Culpeper County, Virginia

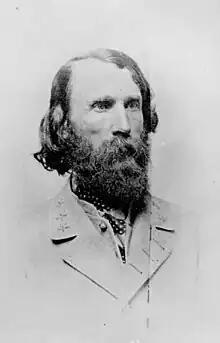
A. P. Hill is buried in Culpeper, his boyhood home

In May 1749, the first Culpeper Court convened in the home of Robert Tureman, near the present location of the Town of Culpeper. In July 1749, Tureman commissioned 17-year-old George Washington as the first County surveyor. One of his first duties was to lay out the county's courthouse complex, which included the courthouse, jail, stocks, gallows and accessory buildings. By 1752 the complex stood at the present northeast corner of Davis and Main Streets. The courthouse village was named Town of Fairfax for Thomas Fairfax, 6th Lord Fairfax of Cameron (1693–1781).